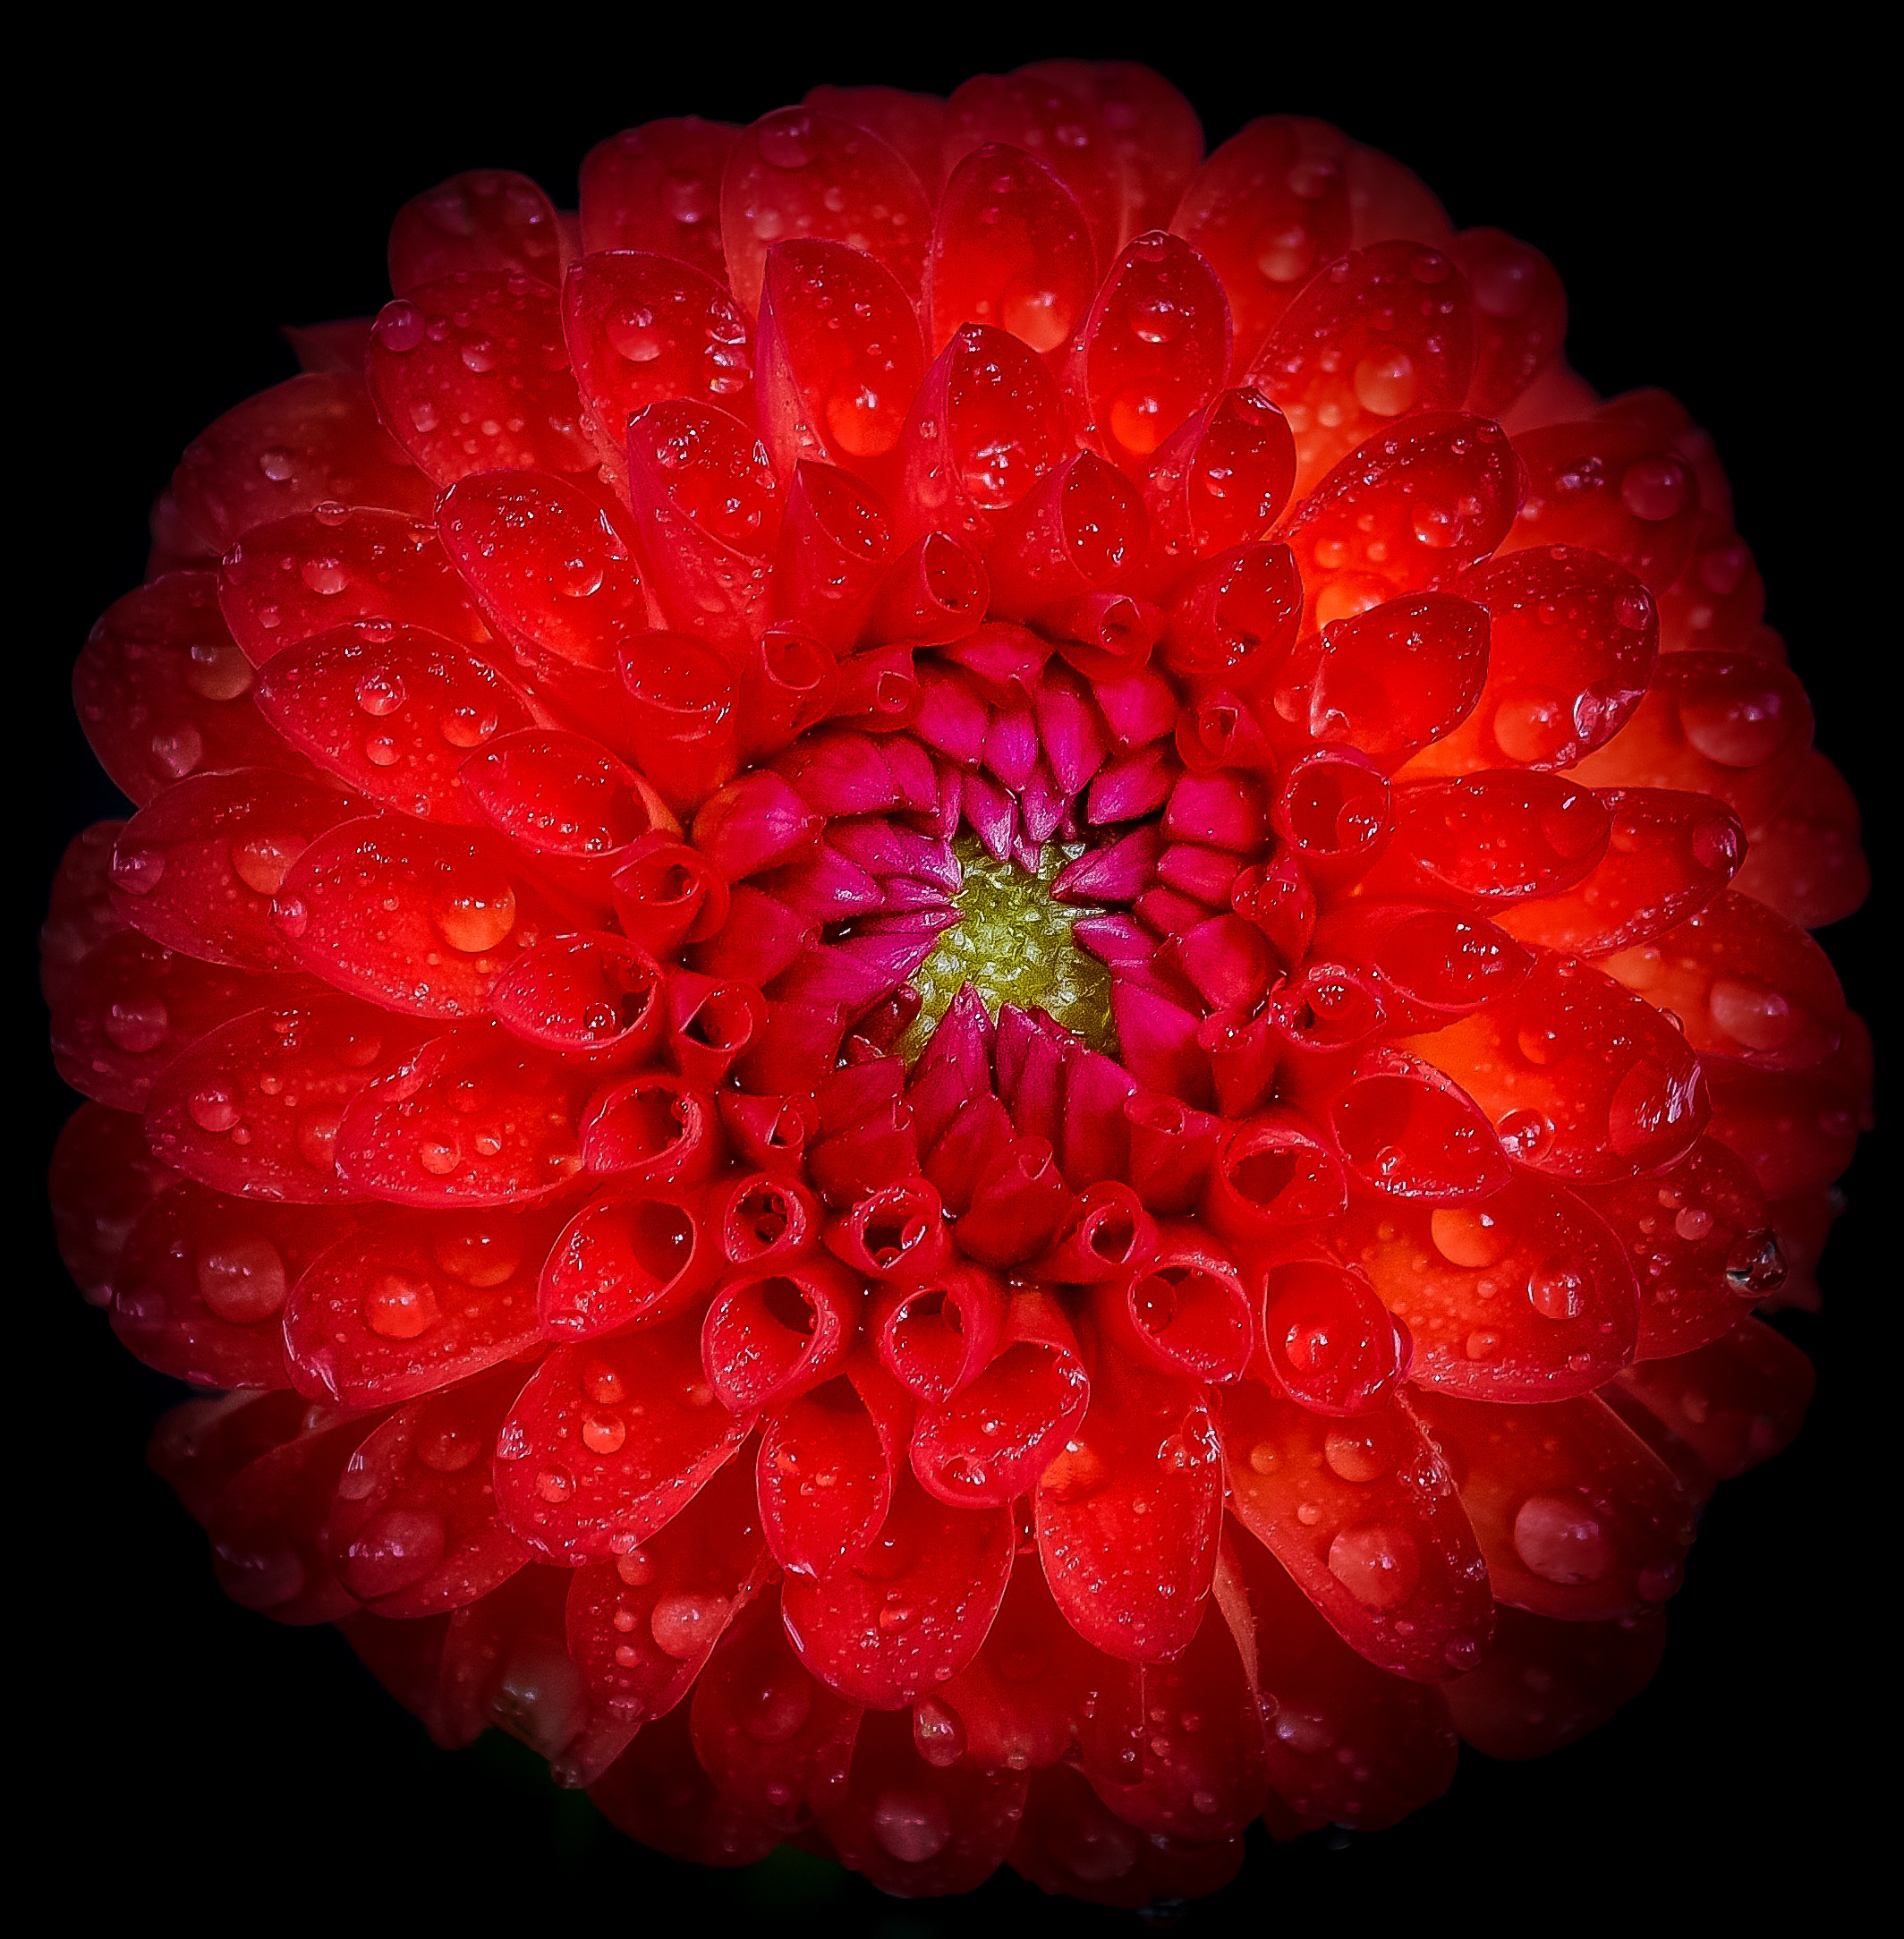
nature, plant, flower, petal, floral, orange, red, colorful, closeup, pink, flora, freshness, close up, dahlia, decorative, raindrops, beauty, beautiful, detail, vibrant, macro photography, flowering plant, daisy family, land plant